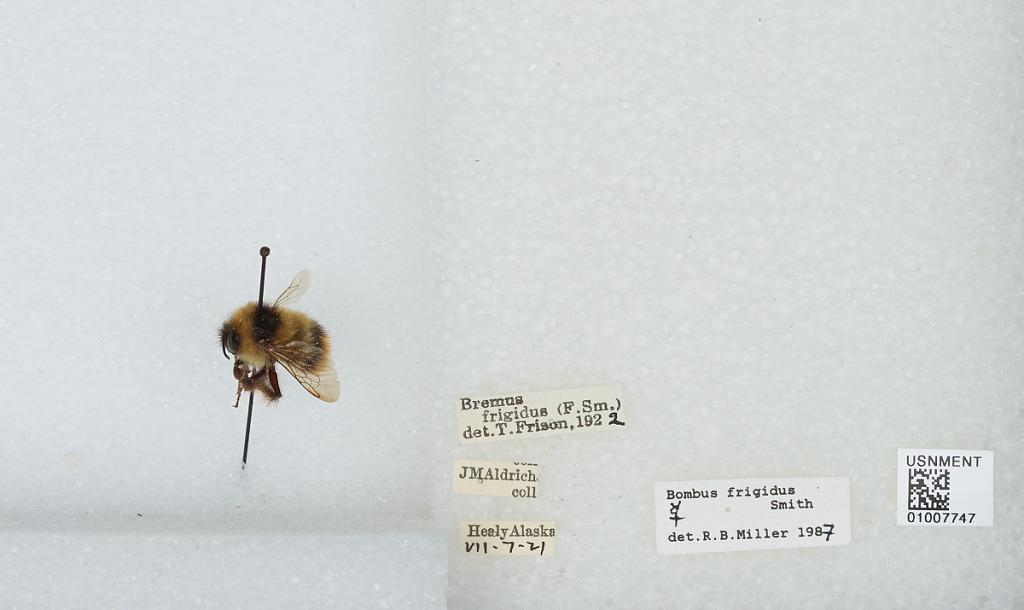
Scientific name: Bombus (Pyrobombus) frigidus Smith
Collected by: J. Aldrich
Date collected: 1921-7-7
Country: United States
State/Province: Alaska
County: Denali
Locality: Healy
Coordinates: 63.9708, -149.127
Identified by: Miller, R. B.